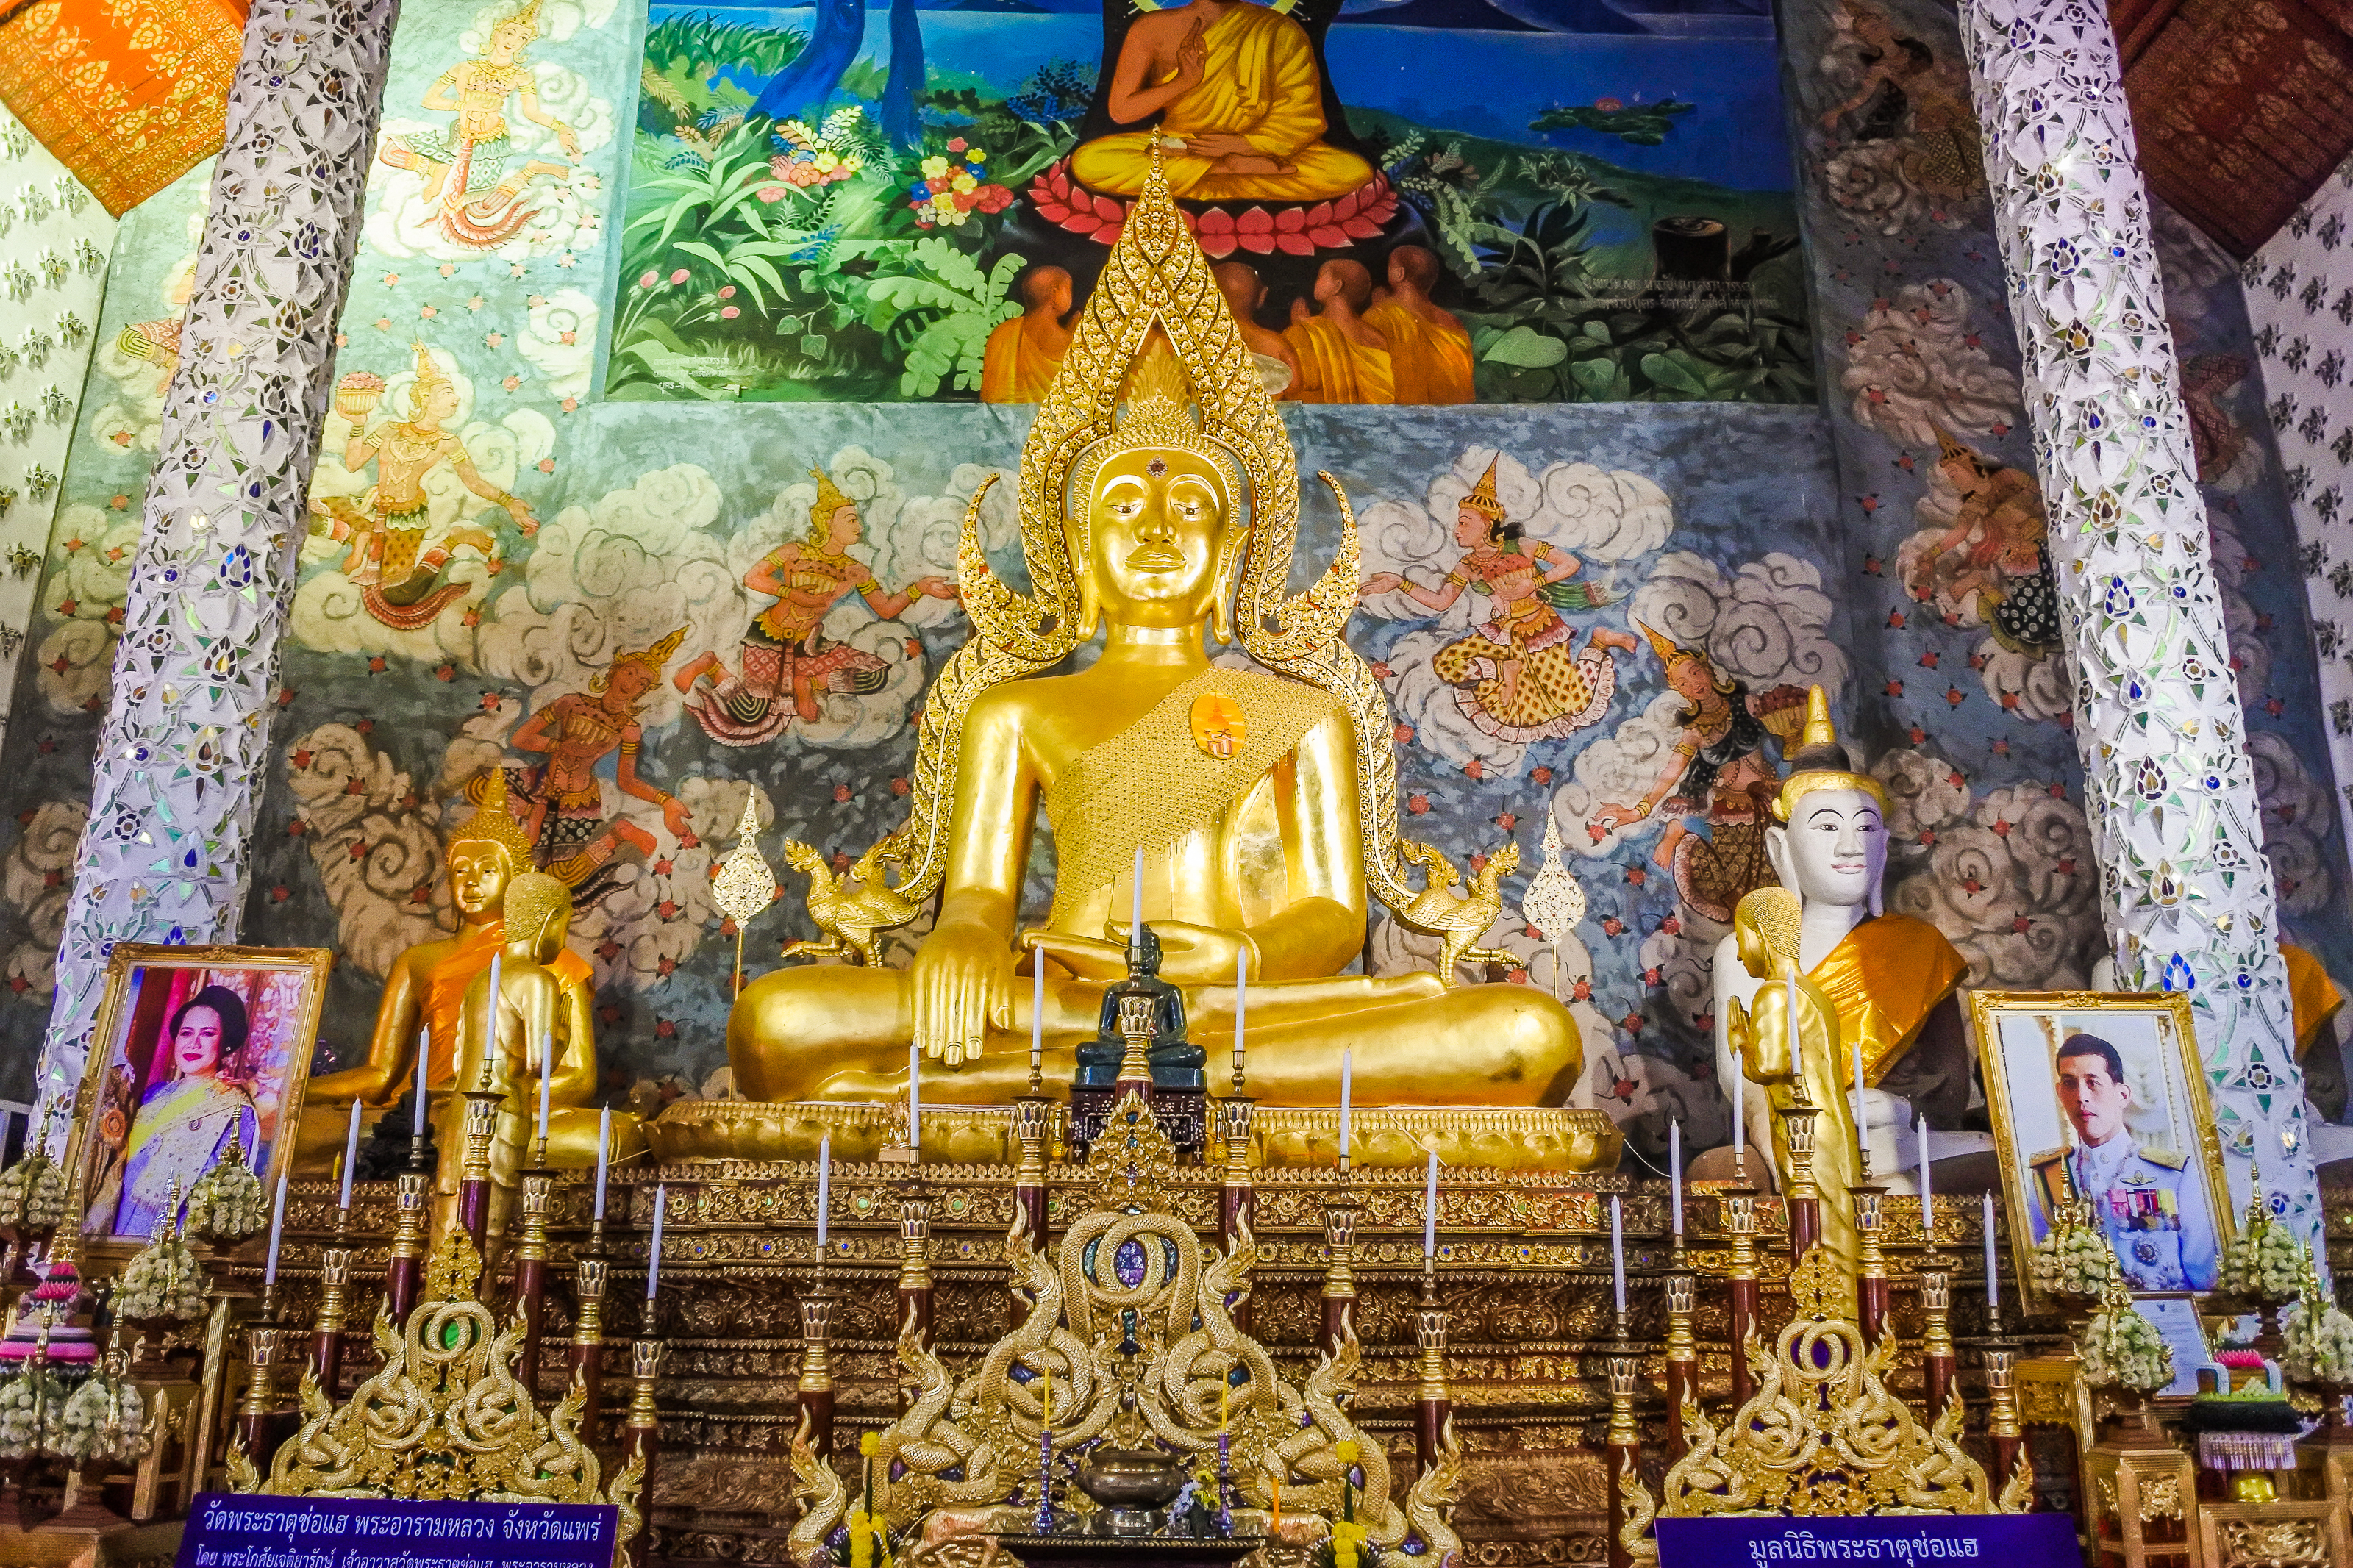
religious, hariphunchai, destination, tourism, northern, building, gold, tourist, amazing, beautiful, east, phra, province, buddha, thailand, golden, near, place, landmark, architecture, sky, roof, art, famous, old, asia, asian, statue, thai, wat, buddhism, ancient, stupa, religion, important, most, pagoda, lamphun, monastery, traditional, blue, background, culture, buddhist, temple, style, travel, worship, place of worship, holy places, shrine, hindu temple, pilgrimage, historic site